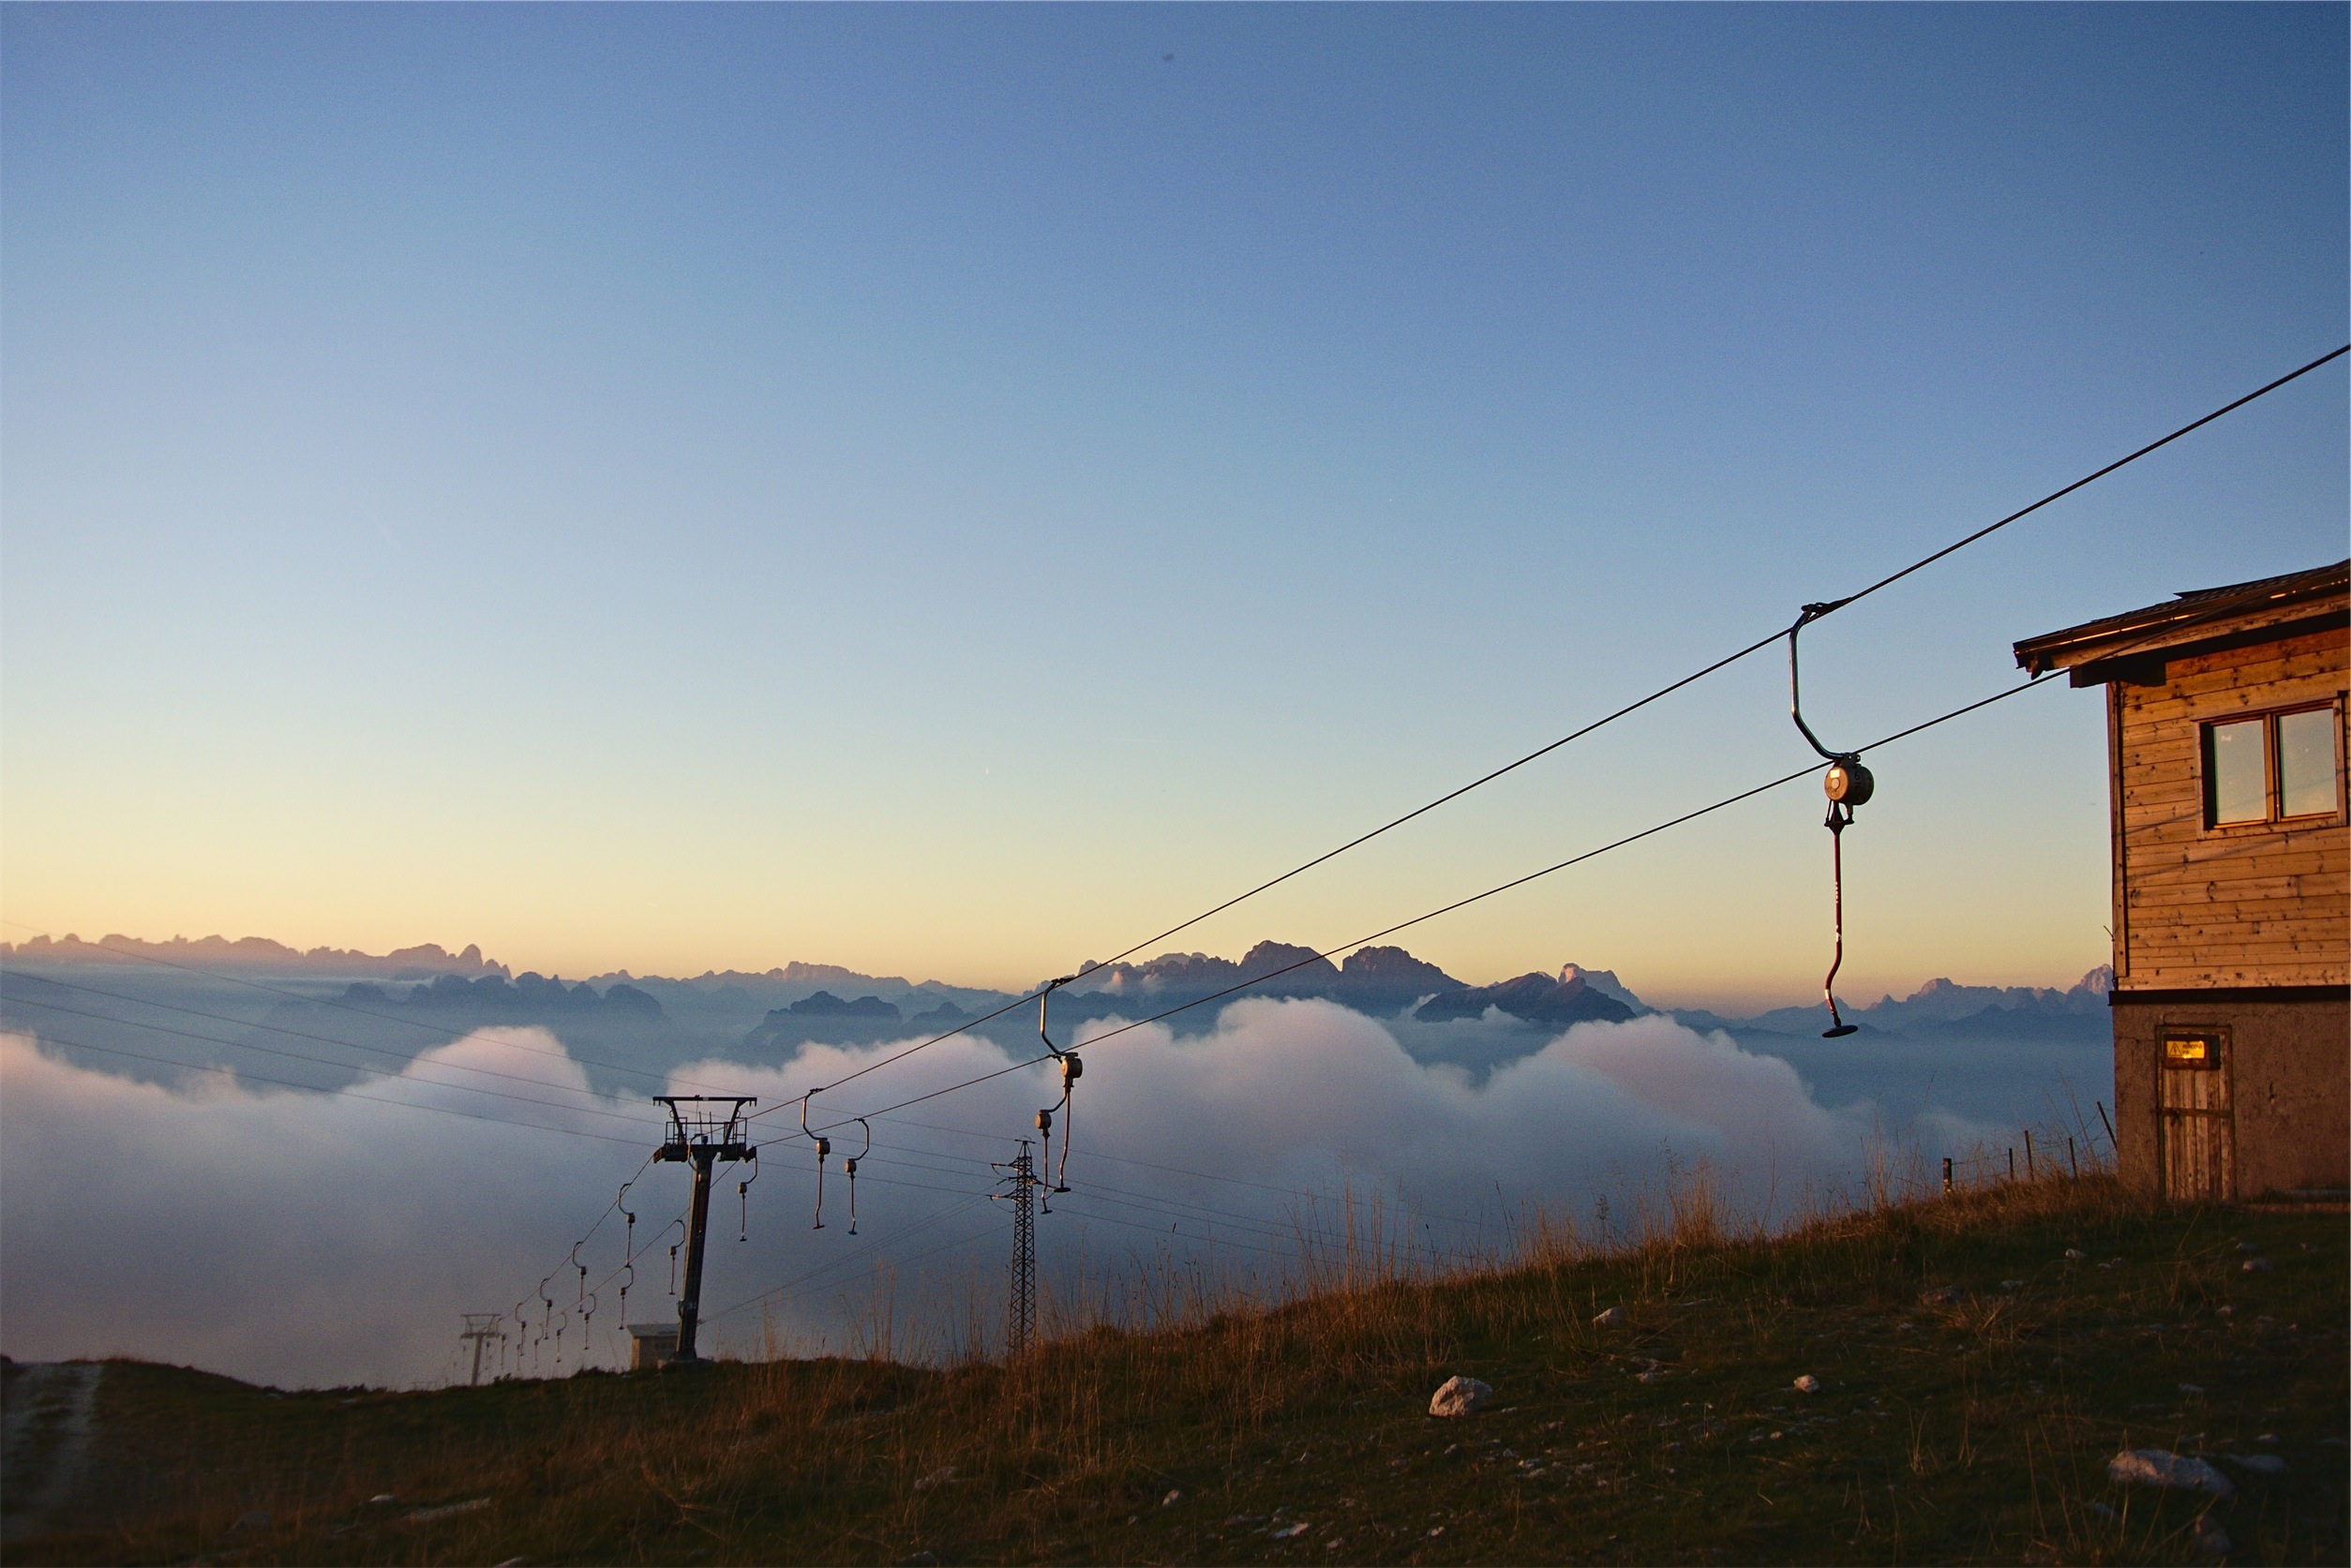
landscape, nature, horizon, mountain, light, cloud, sky, sun, sunrise, sunset, sunlight, morning, hill, dawn, mountain range, summer, cable, dusk, evening, reflection, ski lift, weather, lift, alps, rural area, atmospheric phenomenon, mountainous landforms